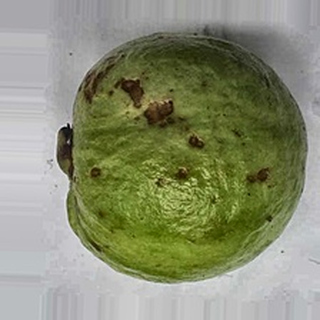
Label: guava_anthracnose